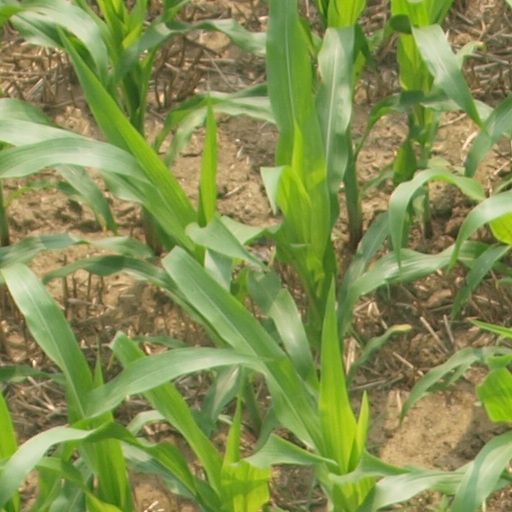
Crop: maize; corn